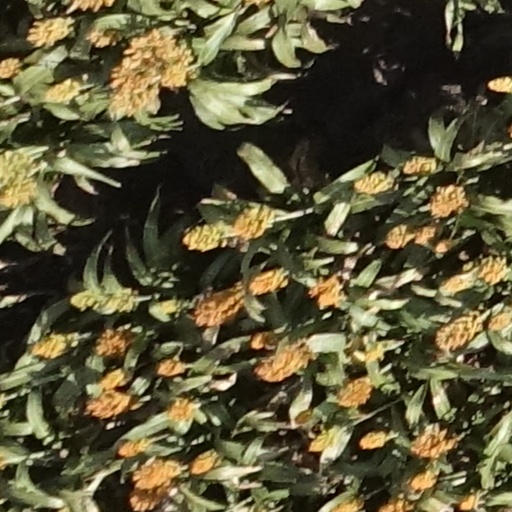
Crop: sorghum